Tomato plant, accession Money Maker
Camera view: bottom (45 deg); turntable rotation: 240 degrees
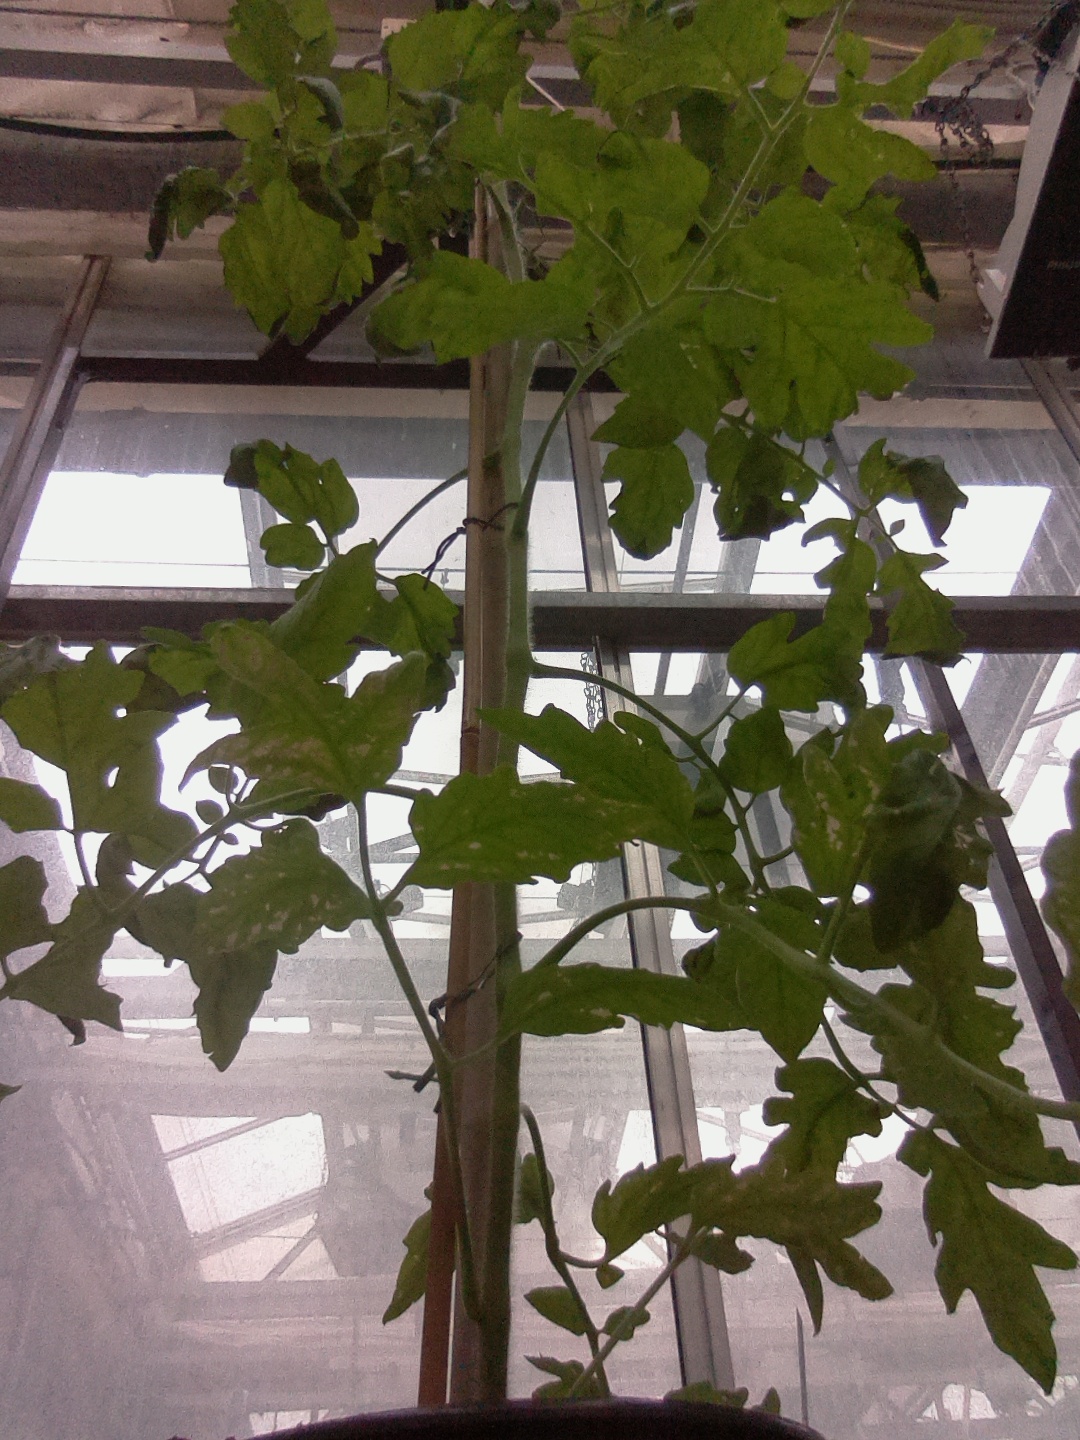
BBCH growth stage 71: 10%-20% of final fruit size